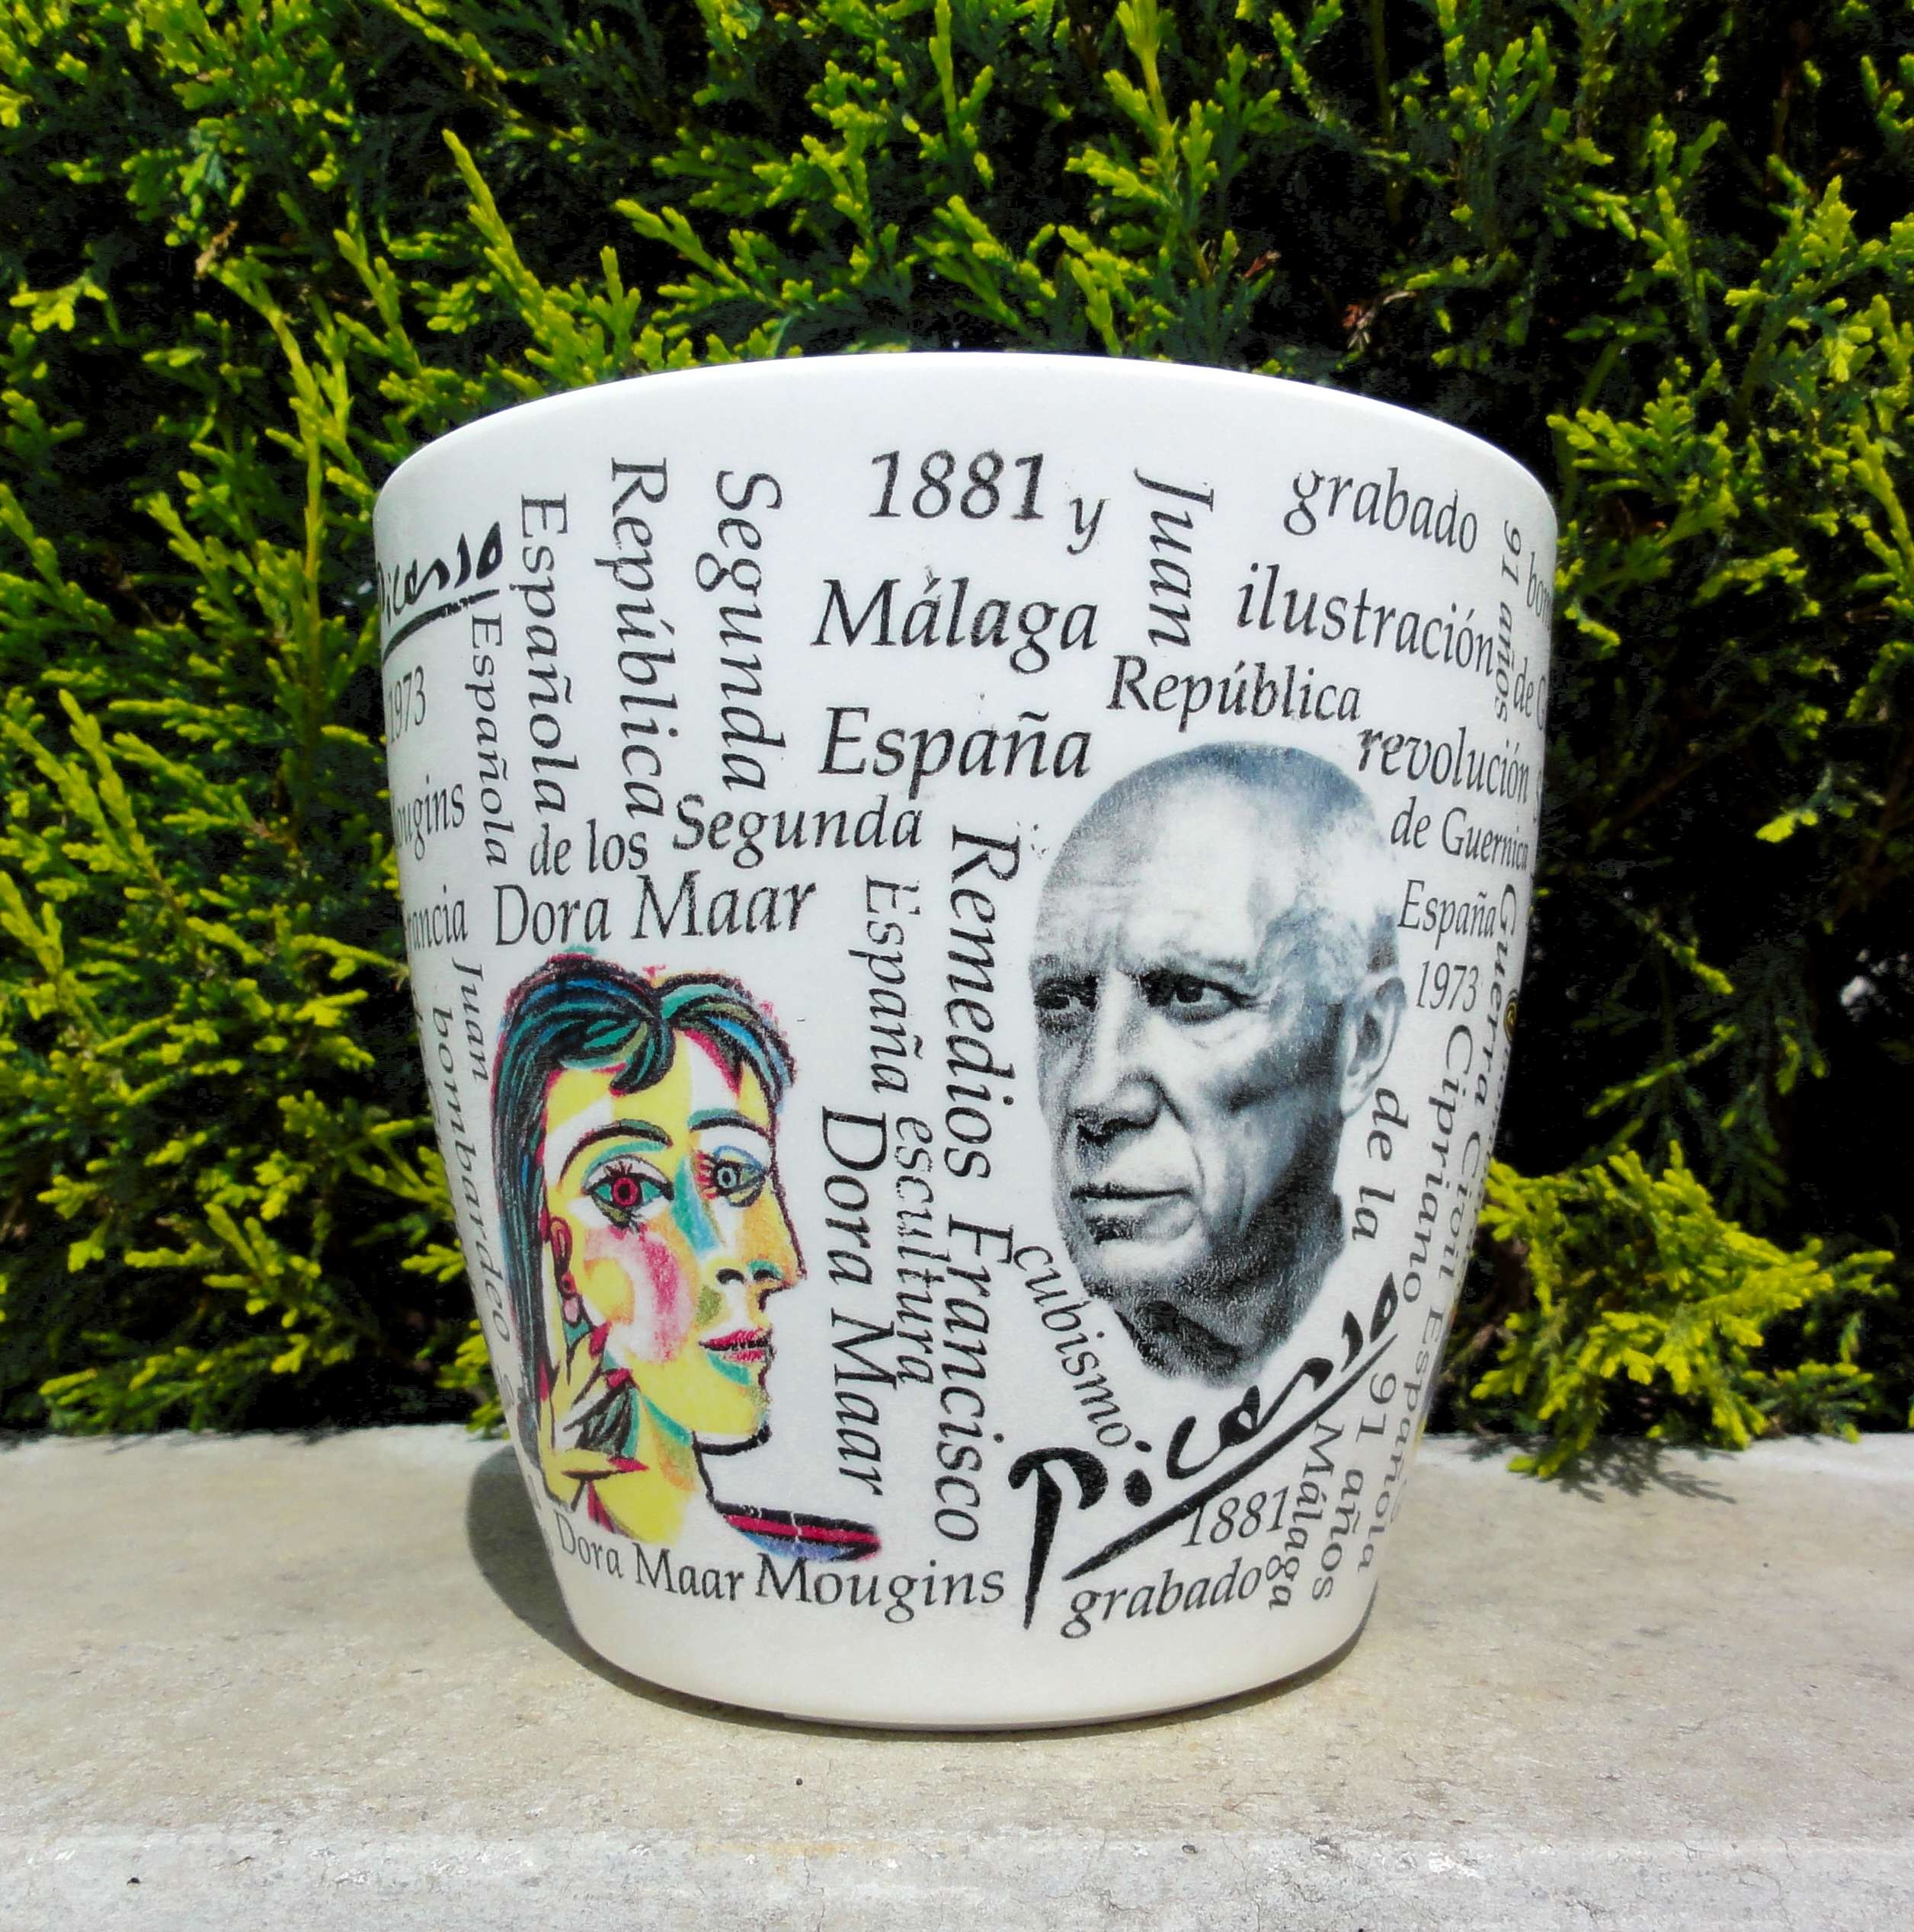
cup, artistic, artist, mug, pottery, tableware, flower pot, font, art, painter, picasso, artifact, signature, drinkware